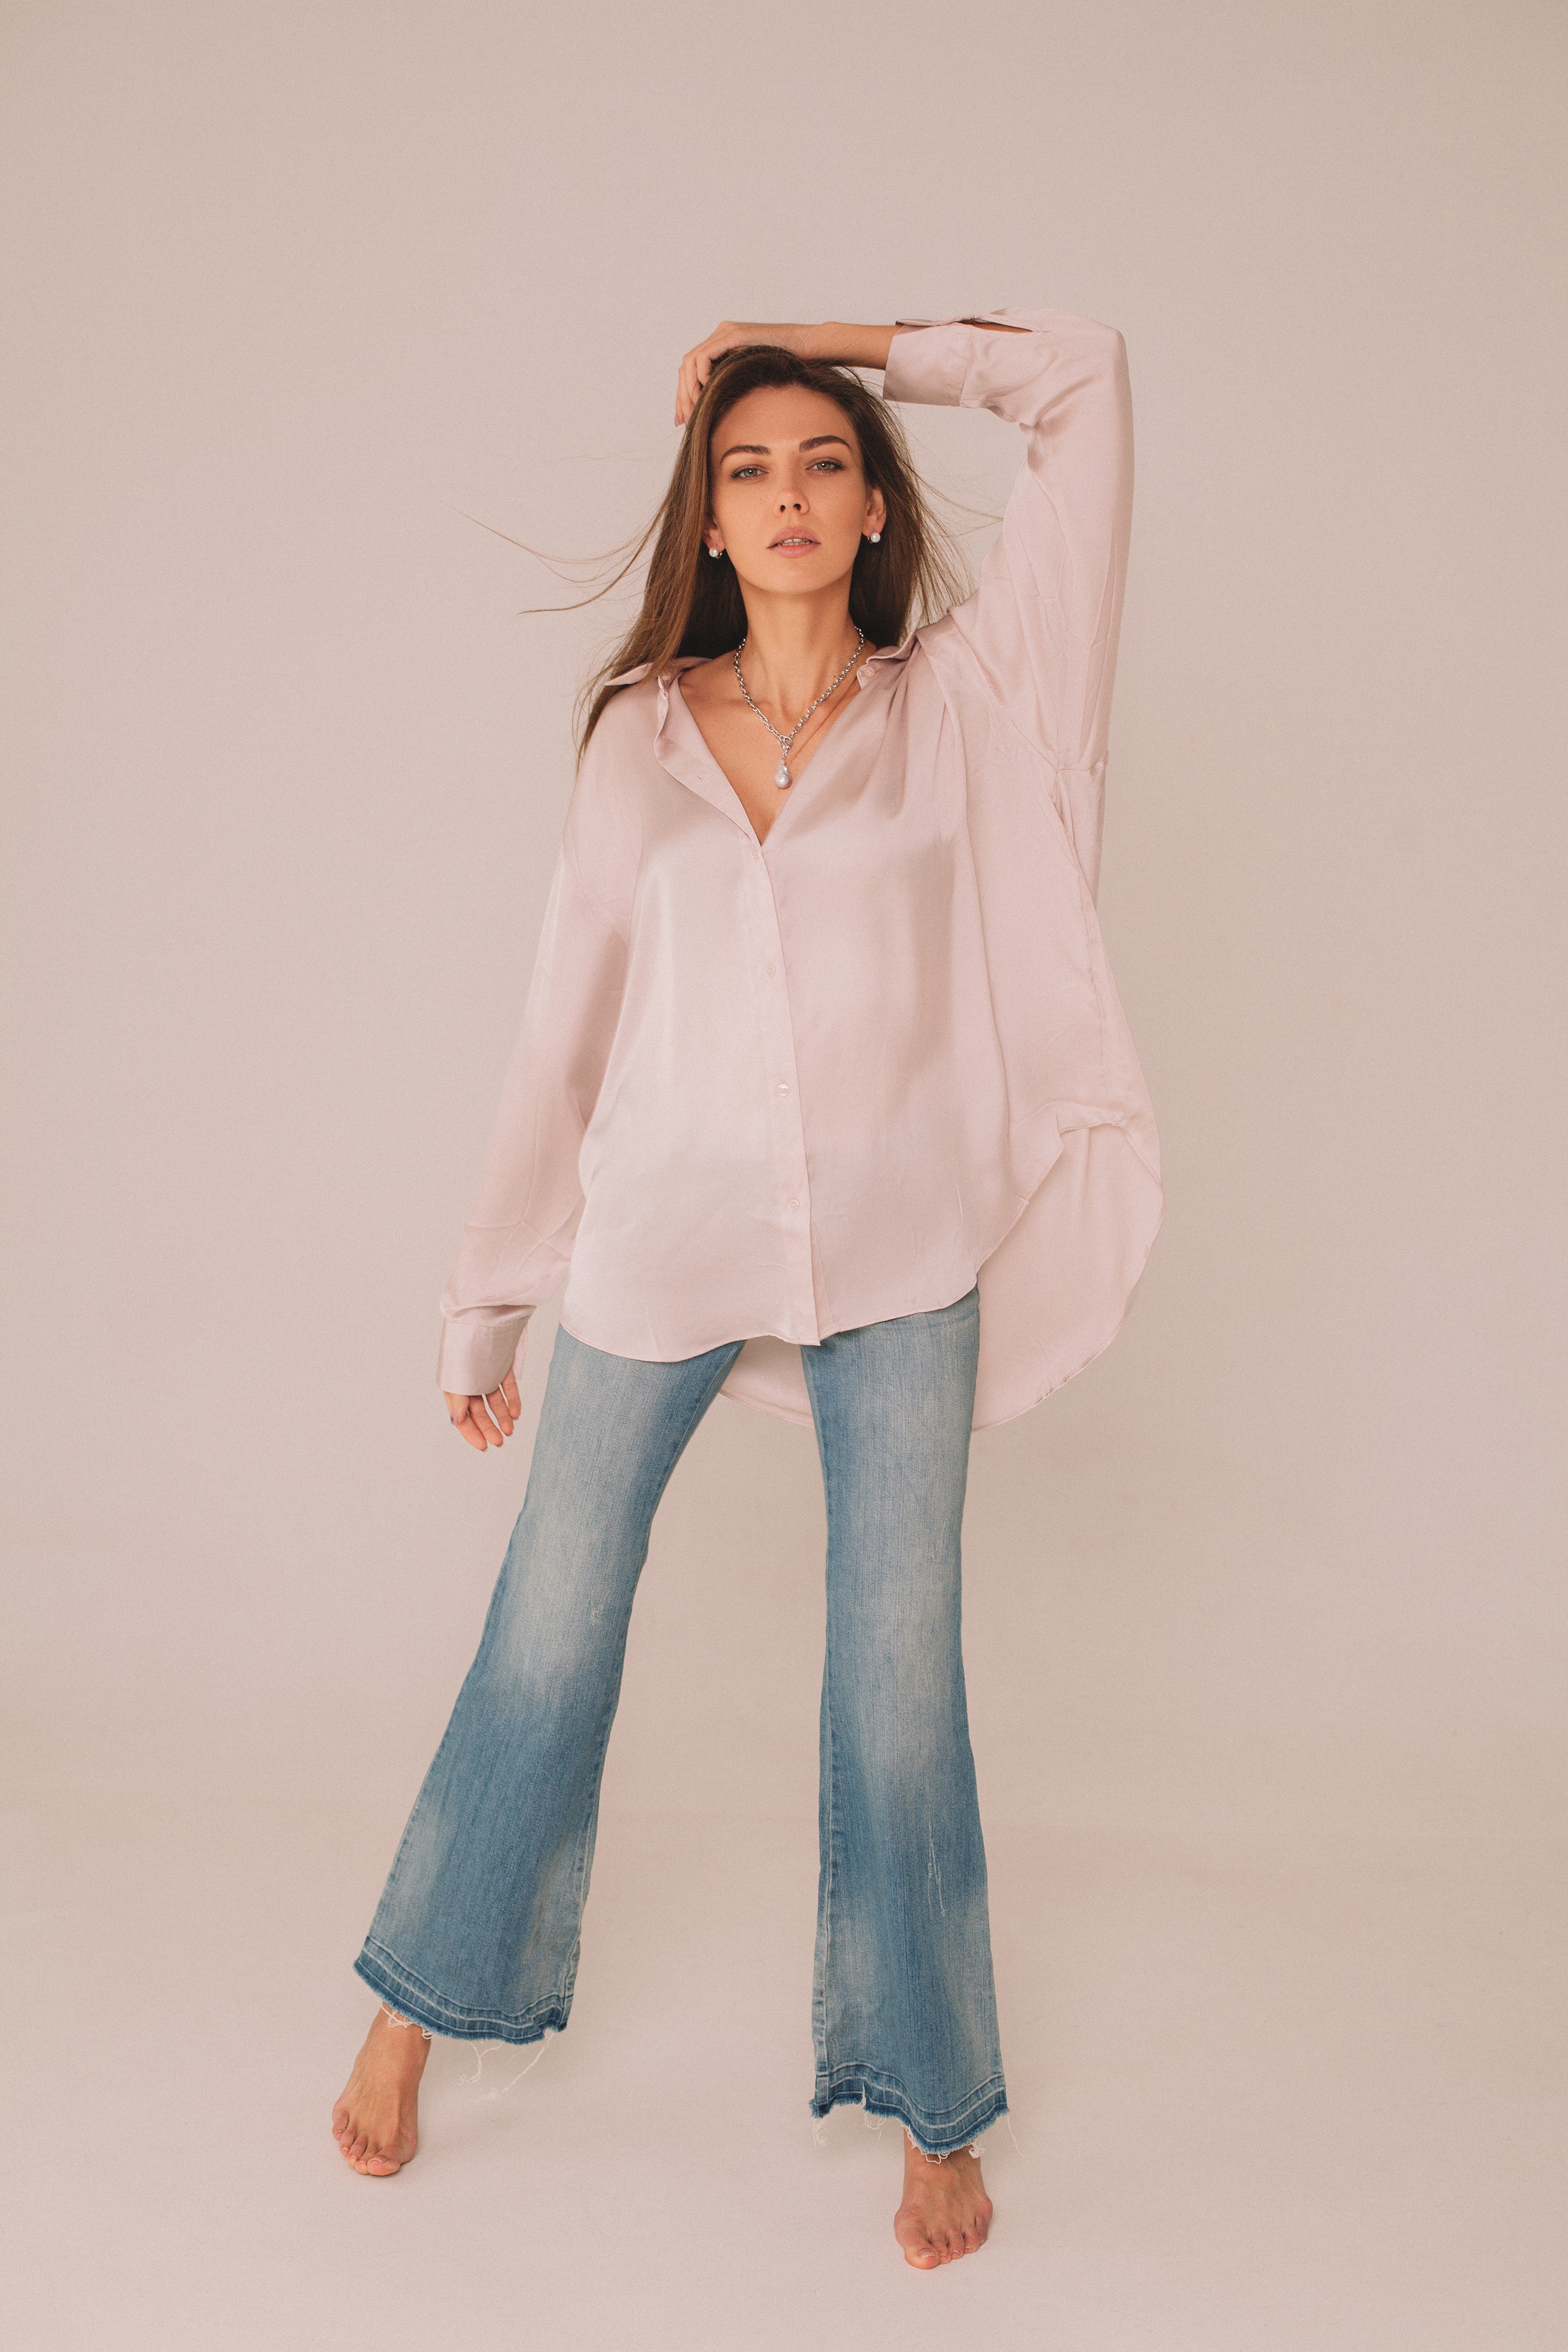
woman, beauty, hair, jeans, head, trousers, hand, arm, eye, leg, dress shirt, human body, neck, waist, sleeve, street fashion, knee, gesture, collar, thigh, fashion design, denim, fashion model, formal wear, blazer, abdomen, long hair, trunk, t shirt, electric blue, human leg, pocket, fur, pattern, brown hair, belt, barefoot, fashion accessory, button, peach, leggings, necklace, sportswear, sitting, top, photo shoot, portrait photography, portrait, ankle